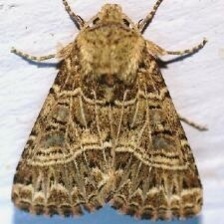
Species: ARCIGERA FLOWER MOTH